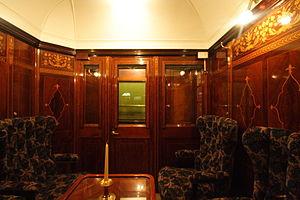
Les voitures Pullman de la CIWL sont des voitures-salon construites à la fin des années 1920.